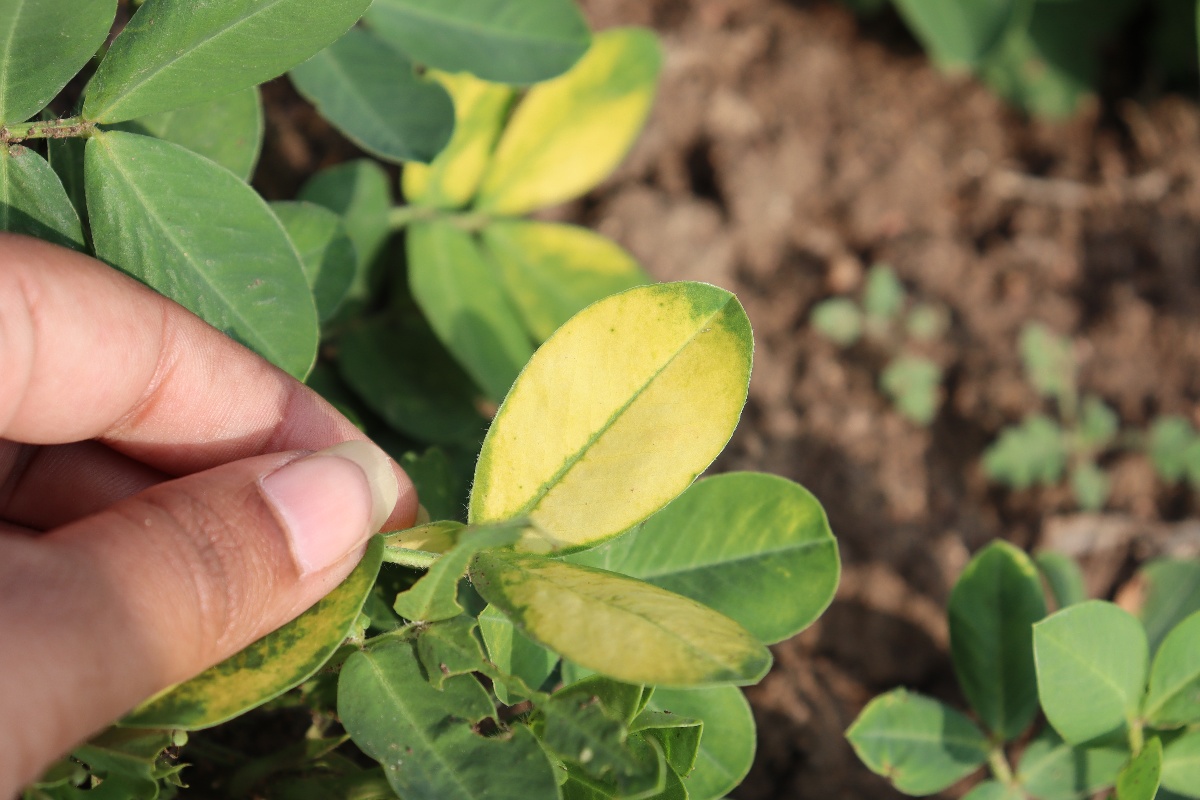
Label: nutrition deficiency